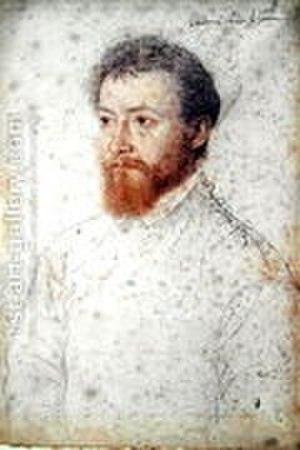
Laurent Strozzi, en italien Lorenzo Strozzi, né à Florence le 3 décembre 1513, mort à Avignon le 14 décembre 1571, est un prélat d'origine italienne, archevêque et cardinal.